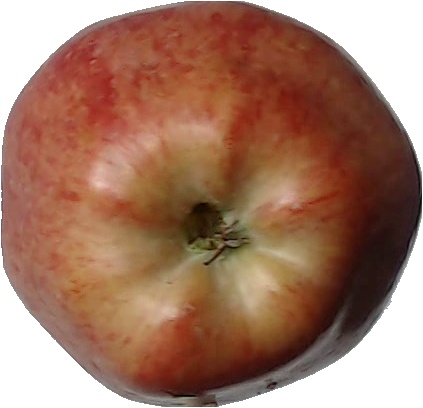
Label: apple_red_1